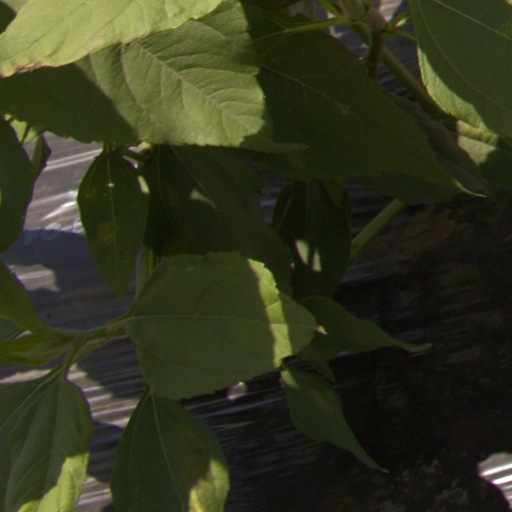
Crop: Jerusalem artichoke